Lindahl tax

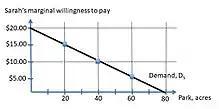
Figure 1: Sarah's marginal willingness to pay.

Figure 1 shows Sarah's marginal willingness to pay for a public park. For the first acre of the park, Sarah is willing to pay $20. For the 80th acre, her marginal willingness to pay has decreased down to zero.